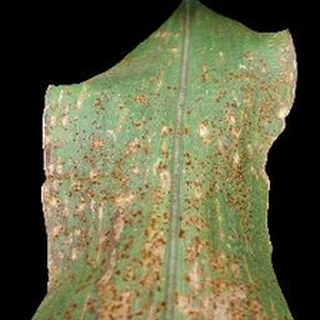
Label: corn_common_rust